List of Dutch inventions and innovations

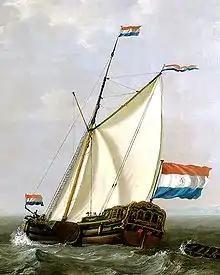
An 18th-century Dutch yacht owned by the Rotterdam chapter of the Dutch East India Company. This yacht has the gaff rig and leeboards of the period.

Using an improved simple microscope, in 1673 Antonie van Leeuwenhoek becomes the first to discover, observe, describe, study and conduct scientific experiments with single-celled organisms, which he originally referred to as "animalcules", and which now referred to as micro-organisms or microbes. For these observations he created at least 25 simple microscopes, of differing types, of which only nine survive. His simple microscopes were made of silver or copper frames, holding specially shaped single glass sphere that acted as a small lens. The smaller the sphere, the more it magnified. Those that have survived are capable of magnification up to 275 times. It is suspected that Van Leeuwenhoek possessed units that could magnify up to 500 times.